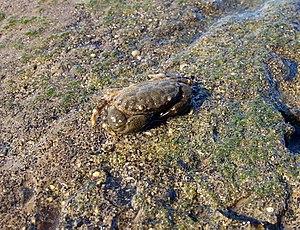
Le crabe Leptodius sanguineus à la Réunion.
Leptodius est un genre de crustacés de la famille des Xanthidae.
L'île de La Réunion est un département d'outre-mer français situé dans le sud-ouest de l'océan Indien.
Les Xanthidae sont une famille de crabes des récifs coralliens.